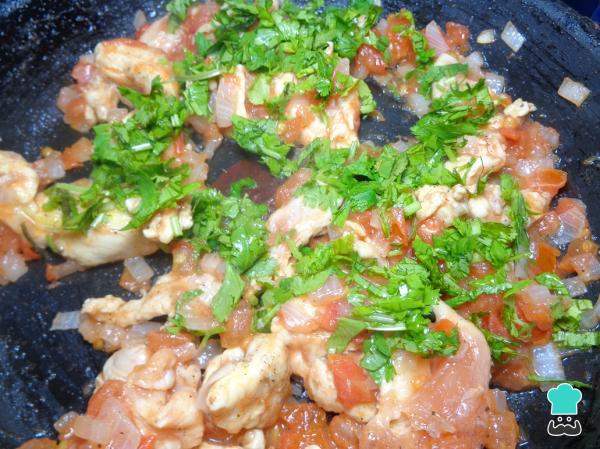
Una vez cocido el pollo casi en su totalidad, agregamos el cilantro picado y dejamos que se cocine todo junto durante 5 minutos más. Pasado este tiempo, retiramos la preparación del fuego y reservamos un momento.